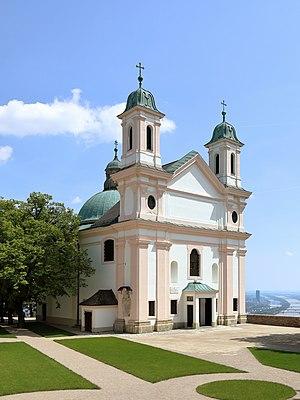
Le Leopoldsberg est une montagne située dans le 19ᵉ arrondissement, Döbling, de Vienne en Autriche. Son sommet, le plus oriental des contreforts du Wienerwald, culmine à 425 mètres.
Döbling est le XIXᵉ arrondissement de Vienne et se situe au NNO de Vienne, au bord de la forêt de Vienne. L'arrondissement a été constitué en 1892 des faubourgs de Vienne d'alors : Unterdöbling, Oberdöbling, Grinzing, Heiligenstadt, Nussdorf, Josefsdorf, Sievering et le Kahlenbergerdorf. En 1938, l'arrondissement a reçu les quartiers de Neustift am Walde et Salmannsdorf, aux dépens de l'arrondissement voisin de Währing. Aujourd'hui, Döbling se compare en noblesse aux quartiers de Währing et de Hietzing, avec ses villas en forêt. Par ses nombreux immeubles collectifs, comme le Karl-Marx-Hof, et ses logements communautaires, sa structure en population est maintenant plus équilibrée que jamais.